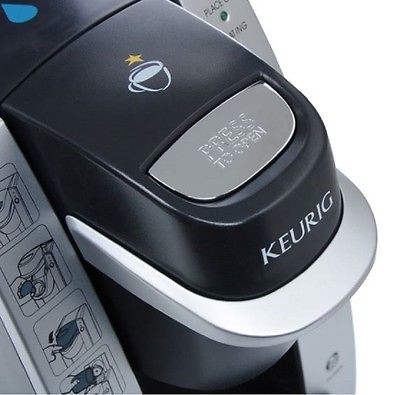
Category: coffee maker